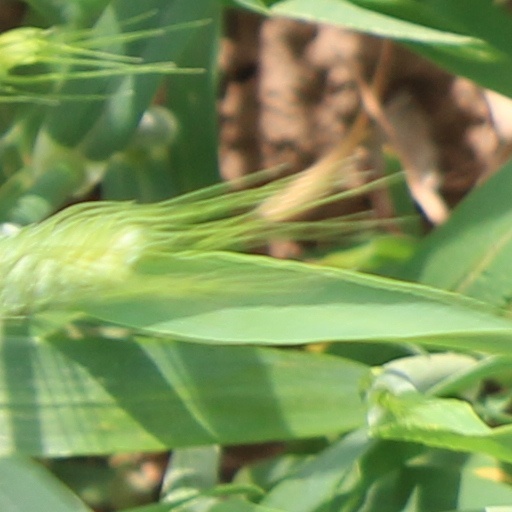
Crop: wheat